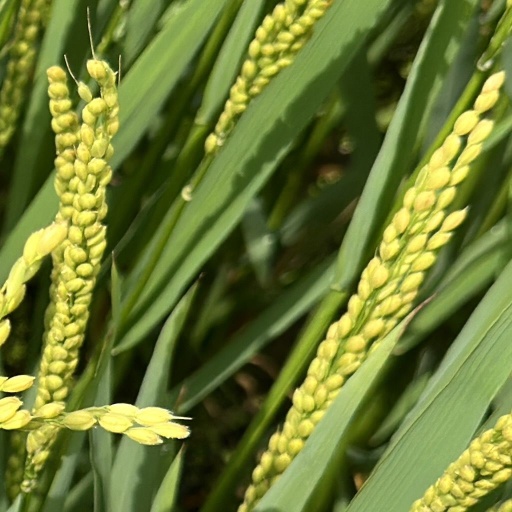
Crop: rice